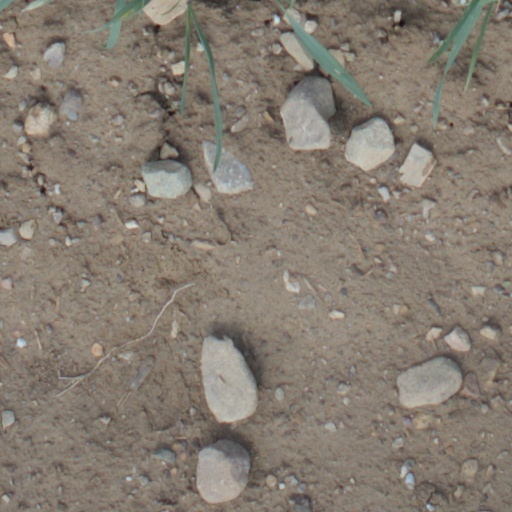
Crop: wheat